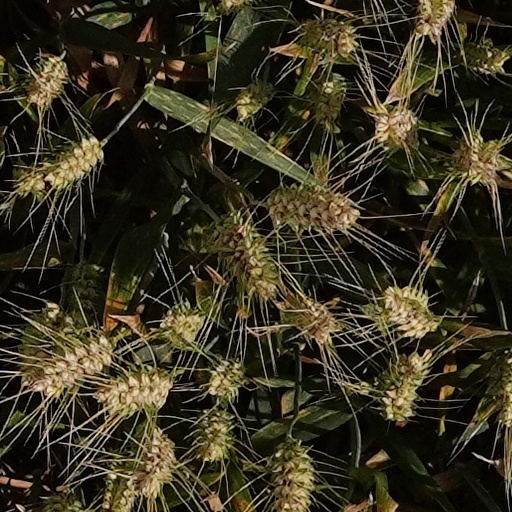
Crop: wheat